Homosexual behavior in animals

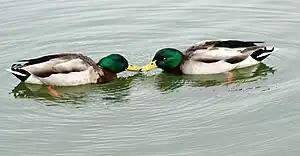
Two male mallards ("Anas platyrhynchos")

Various non-human animal species exhibit behavior that can be interpreted as homosexual or bisexual, often referred to as "same-sex sexual behavior" (SSSB) by scientists. This may include same-sex sexual activity, courtship, affection, pair bonding, and parenting among same-sex animal pairs. Various forms of this are found among a variety of vertebrate and arthropod taxonomic classes. The sexual behavior of non-human animals takes many different forms, even within the same species, though homosexual behavior is best known from social species.